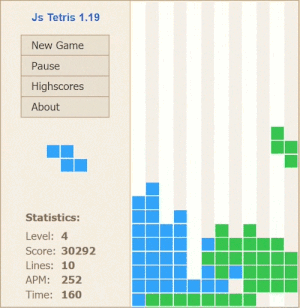
Tetris est un jeu vidéo de puzzle conçu par Alekseï Pajitnov à partir de juin 1984 sur Elektronika 60. Lors de la création du concept, Pajitnov est aidé de Dmitri Pavlovski et Vadim Guerassimov pour le développement. Le jeu est édité par plusieurs sociétés au cours du temps, à la suite d'une guerre pour l'appropriation des droits à la fin des années 1980. Le déroulement précis du développement et des premières commercialisations est encore débattu dans les années 2010. Après une exploitation importante par Nintendo, les droits appartiennent depuis 1996 à la société The Tetris Company. Cette société a vendu les droits d'exploitation sur mobiles à Electronic Arts et sur consoles à Ubisoft.